SS Costa Rica

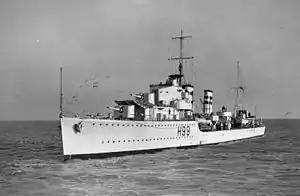
, which towed "Costa Rica" and then took part in the rescue of her troops and crew

In 1924 "Prinses Juliana"s hull and superstructure was altered aft to add more passenger cabins. By 1927 she was equipped with wireless direction finding. As built, she had three double-ended and two single-ended boilers, with a total heating surface of . They were heated by a total of 24 corrugated furnaces, with a combined had a grate area of . However, in 1927 or 1928 this was increased to three double-ended and three single-ended boilers, with a total heating surface to . Her corrugated furnaces were increased to 27, with a total grate area of . These increased raised her power to 1,192 NHP.